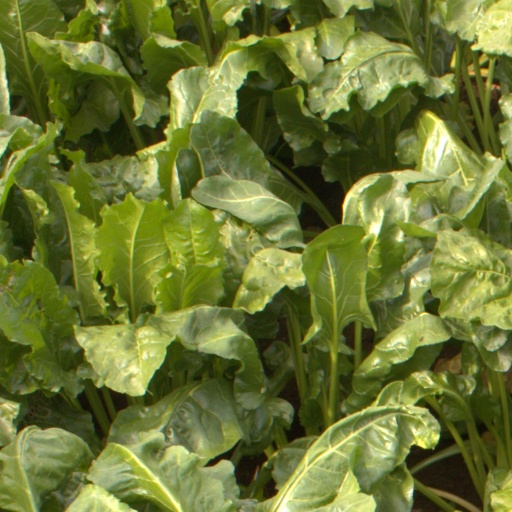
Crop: sugar beet